Søllerød

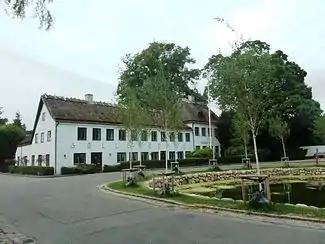
Søllerød Inn at the old village pond which forms the historic centre of the original village

Søllerød is a suburban district of Rudersdal Municipality in the northern outskirts of Copenhagen, Denmark. The original village, one of the oldest in the area, is perched on Søllerød Hill on the south side of Søllerød Lake. It merged with the neighbouring village of Øverød to the north and the modern district of Holte to the southwest in the middle of the 20th century and now forms part of the Greater Copenhagen area.